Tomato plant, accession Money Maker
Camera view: bottom (45 deg); turntable rotation: 180 degrees
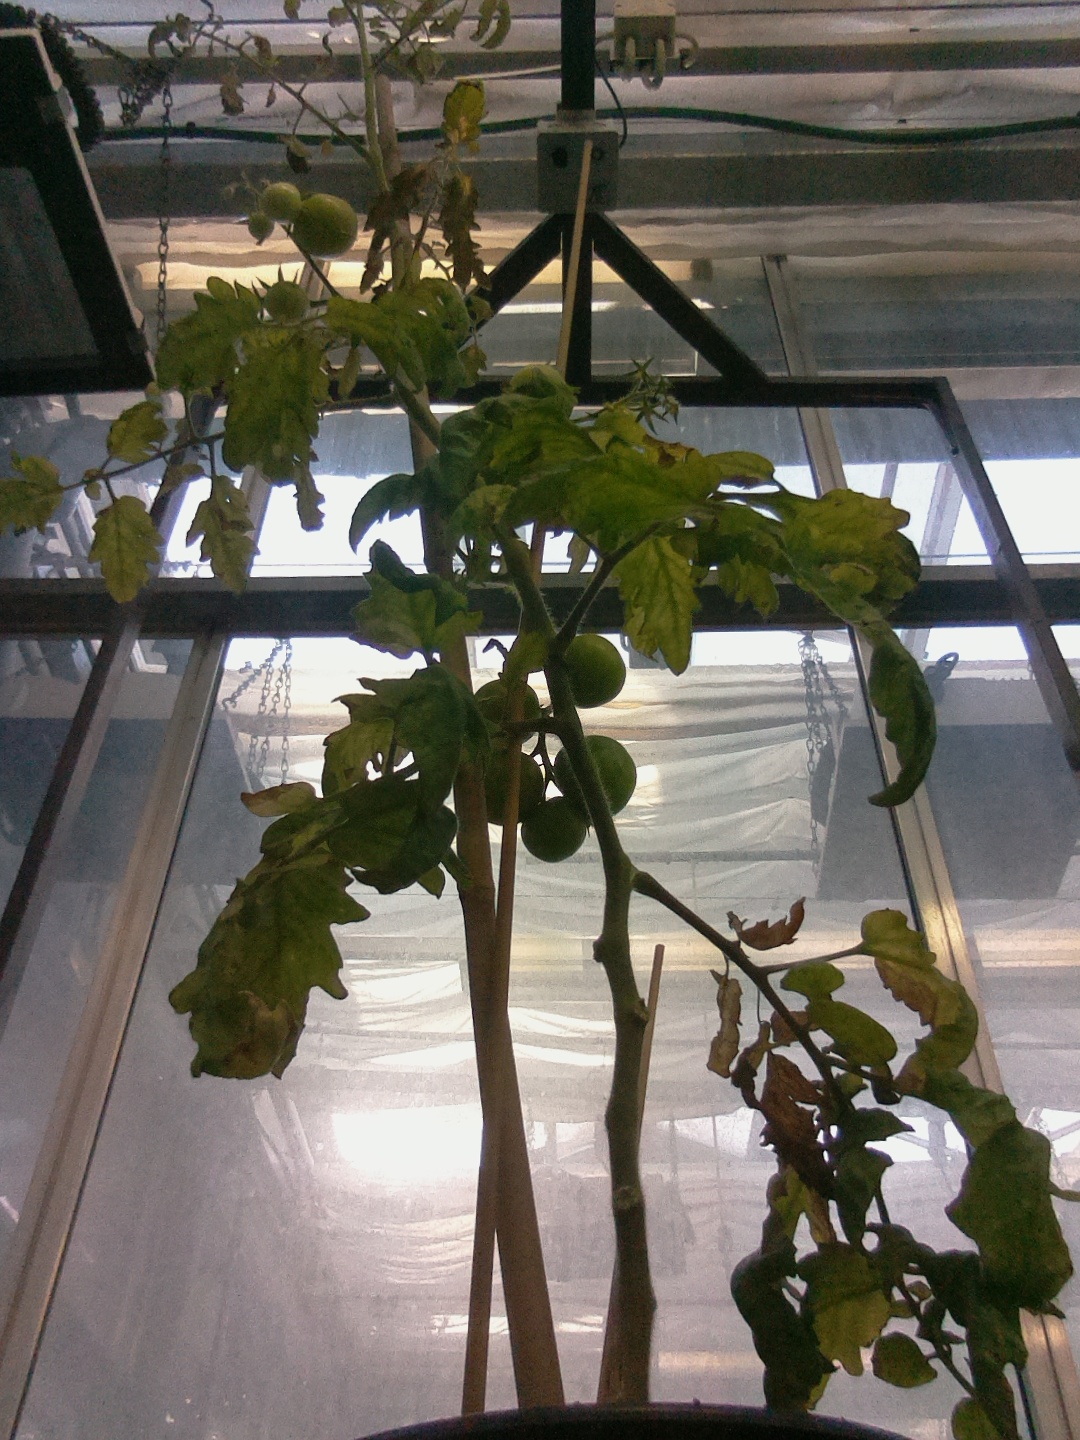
BBCH growth stage 79: 90% -100% of final fruit size